Answer in natural language. How many Paintings are visible in the scene? Choose between the following options: 0, 2, 2, 3 or 4
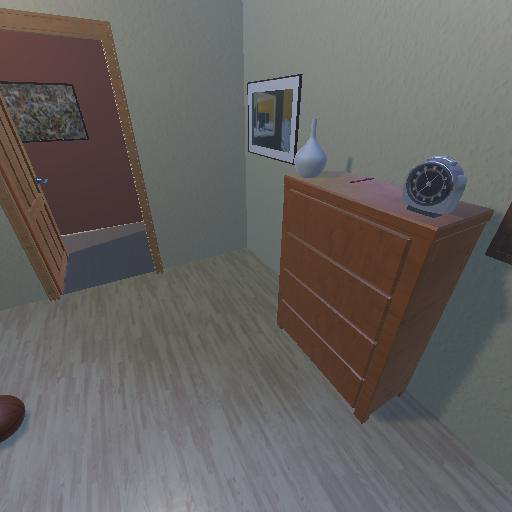
<answer>2</answer>